Unai García

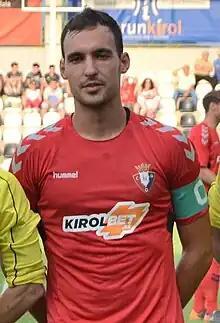
García with Osasuna in 2018

Unai García Lugea (born 3 February 1992) is a Spanish professional footballer who plays as a centre-back for Greek Super League club Panetolikos.